Gourma-Rharous Cercle

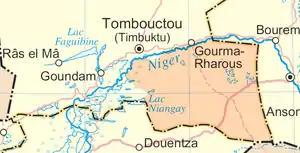
Gourma Rharous cercle

The route of the annual circular migration of the Gourma elephants crosses a number of communes in the cercles of Gourma-Rharous and Douentza (Mopti Region). Lake Banzena in the commune of Bambara Maoudé serves as an important source of water for the elephants at the end of the dry season (April to June).